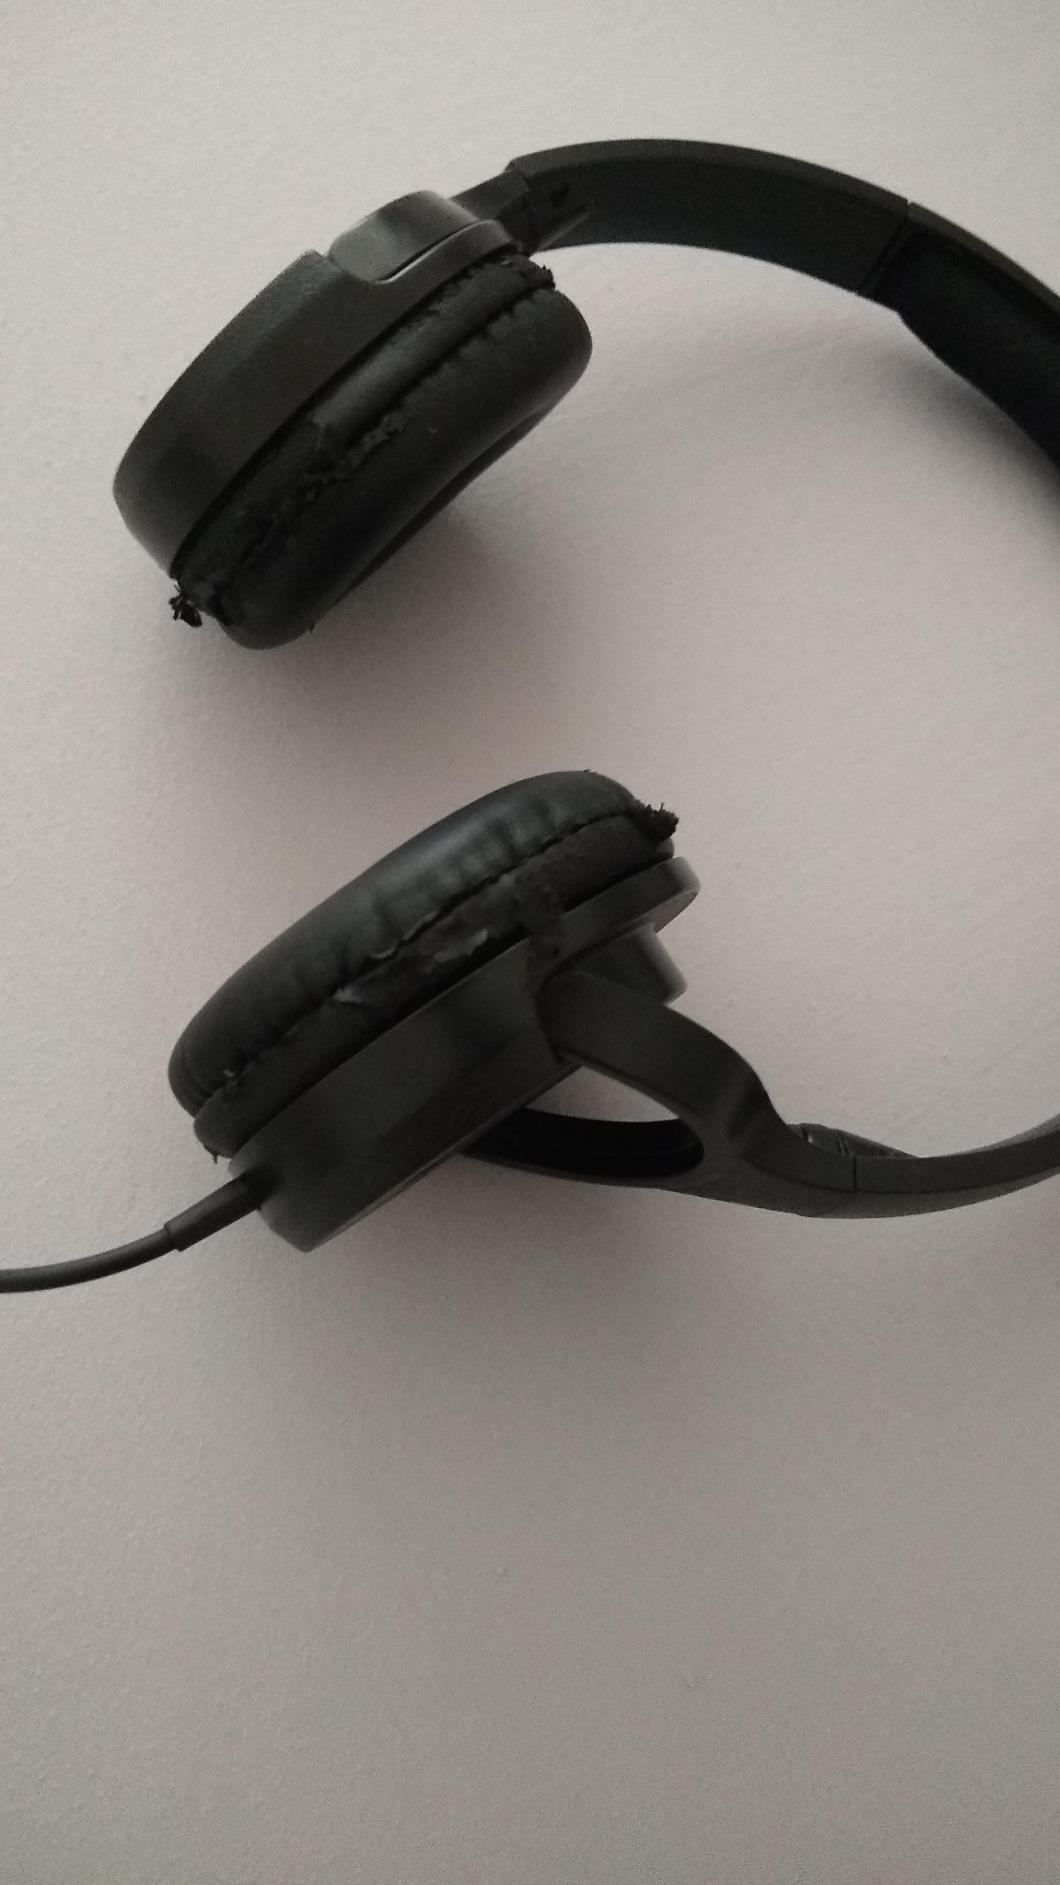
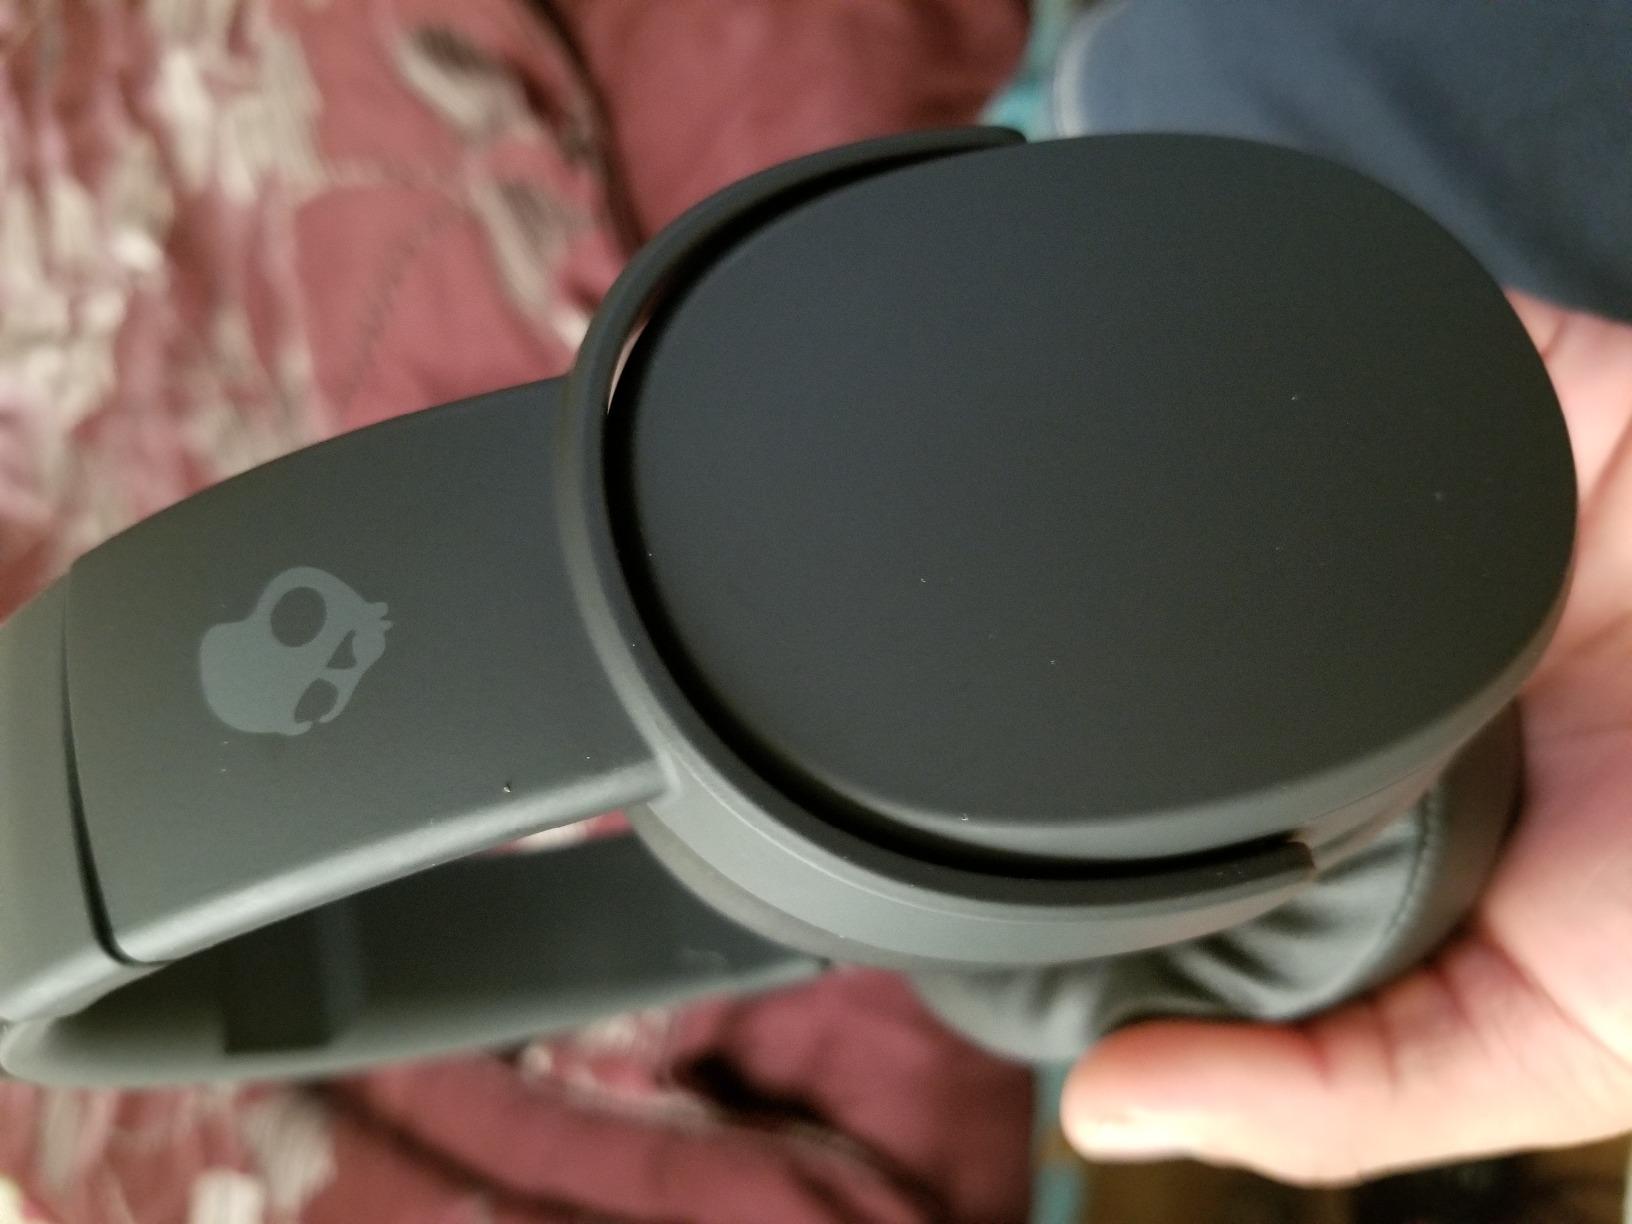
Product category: headphones
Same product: no